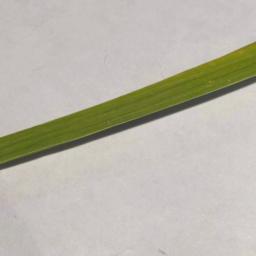
Label: Rice___Healthy